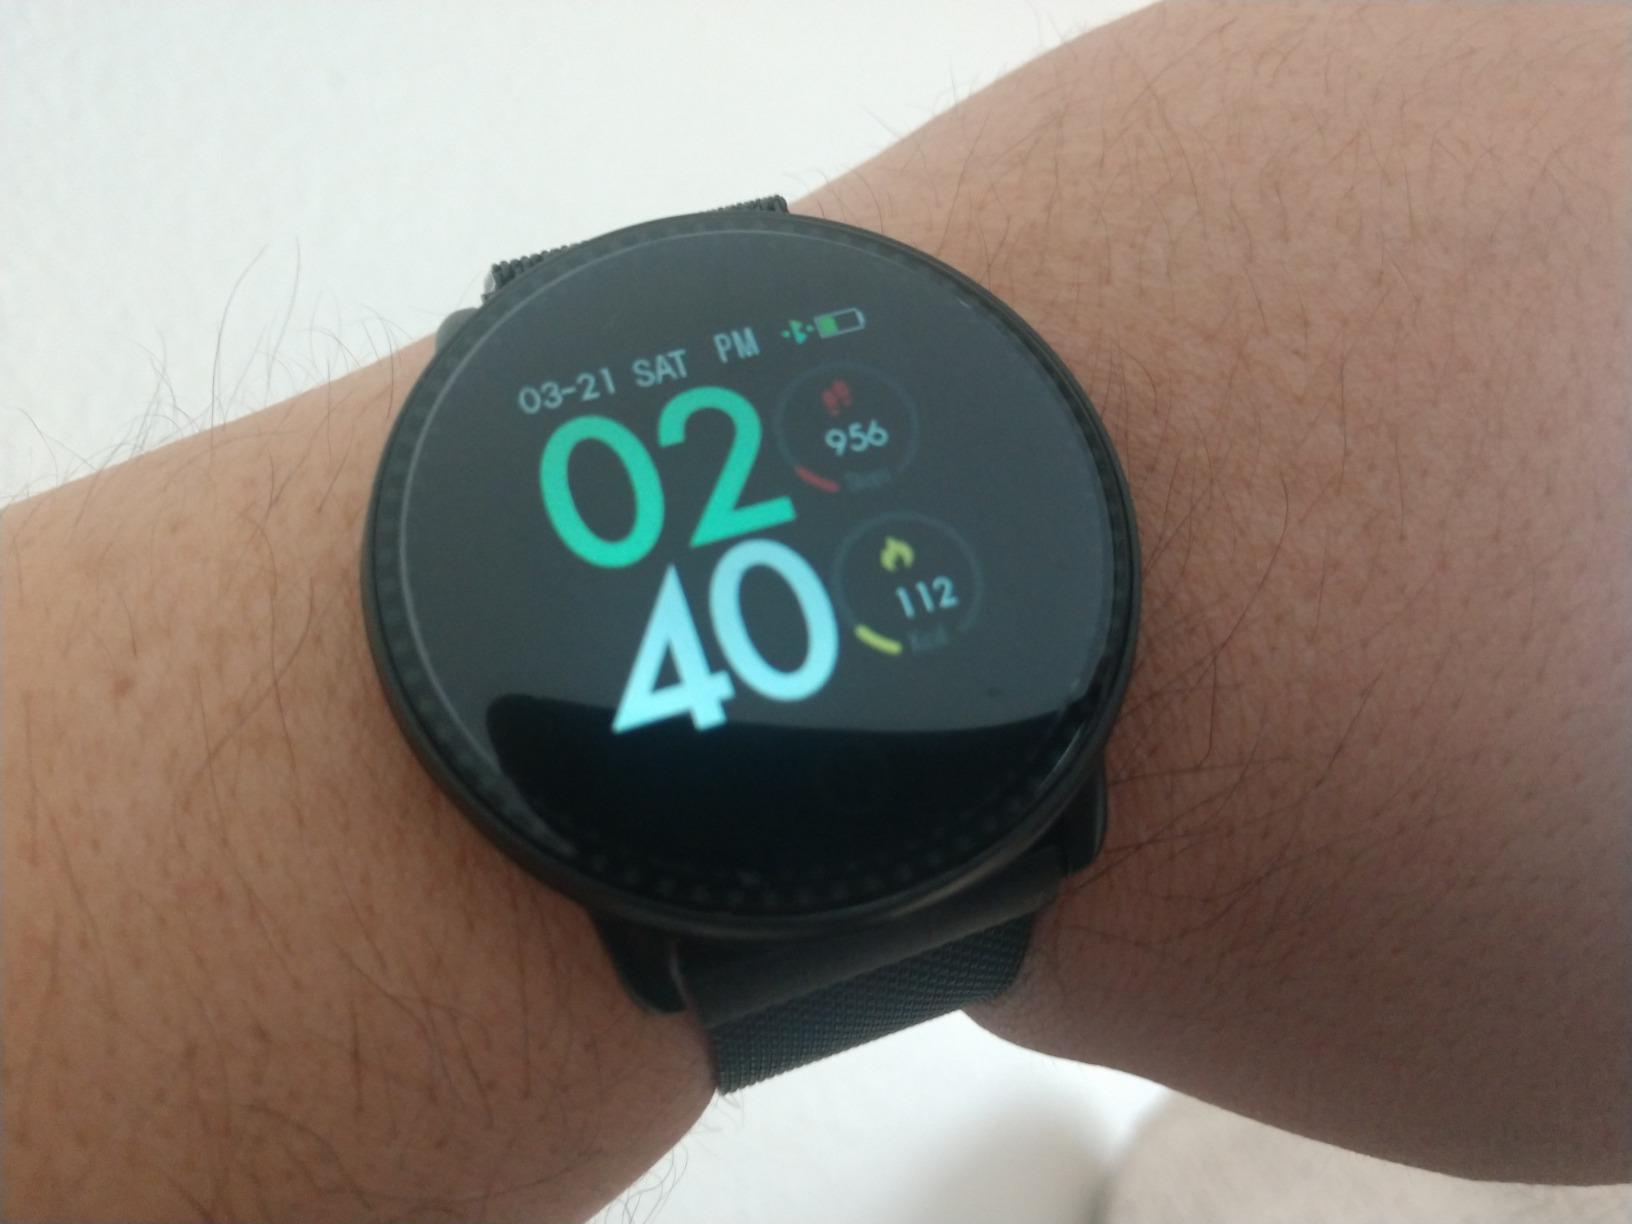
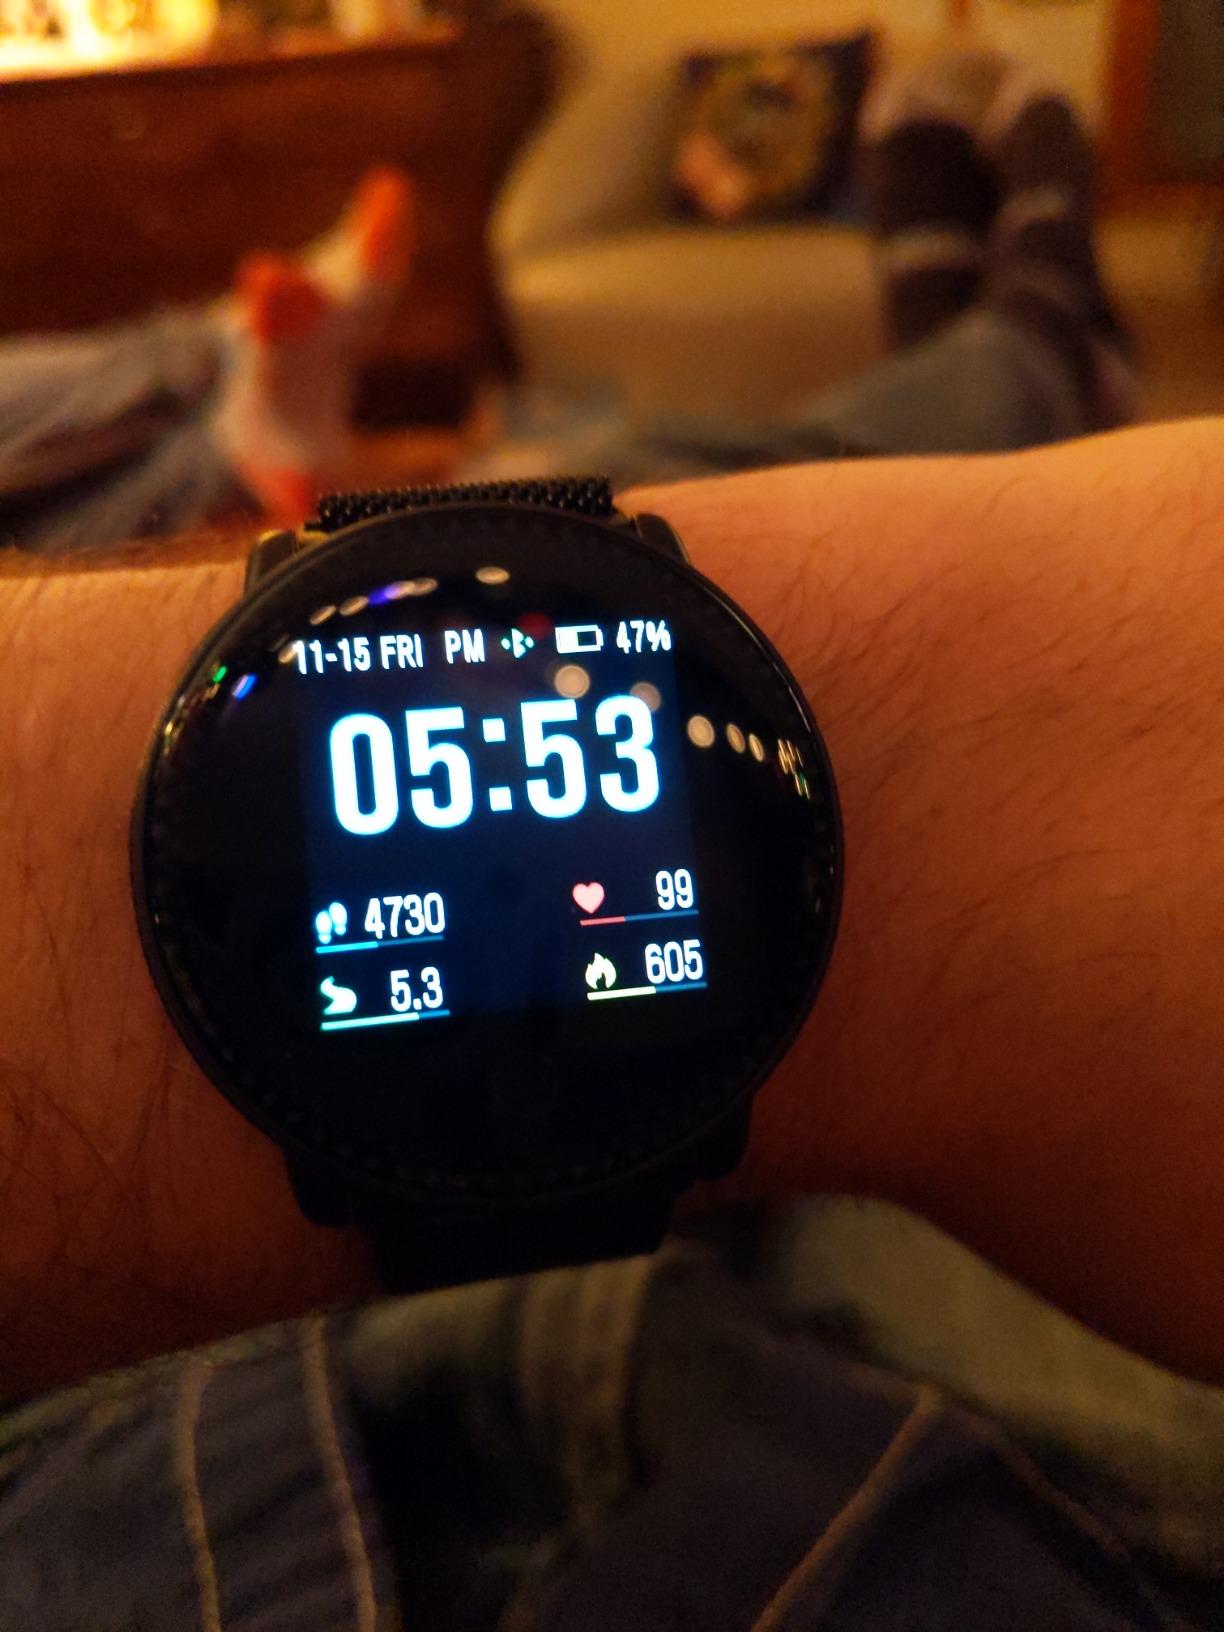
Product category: smartwatch
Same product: yes